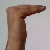
The image shows a hand gesture representing a space in Indian Sign Language.